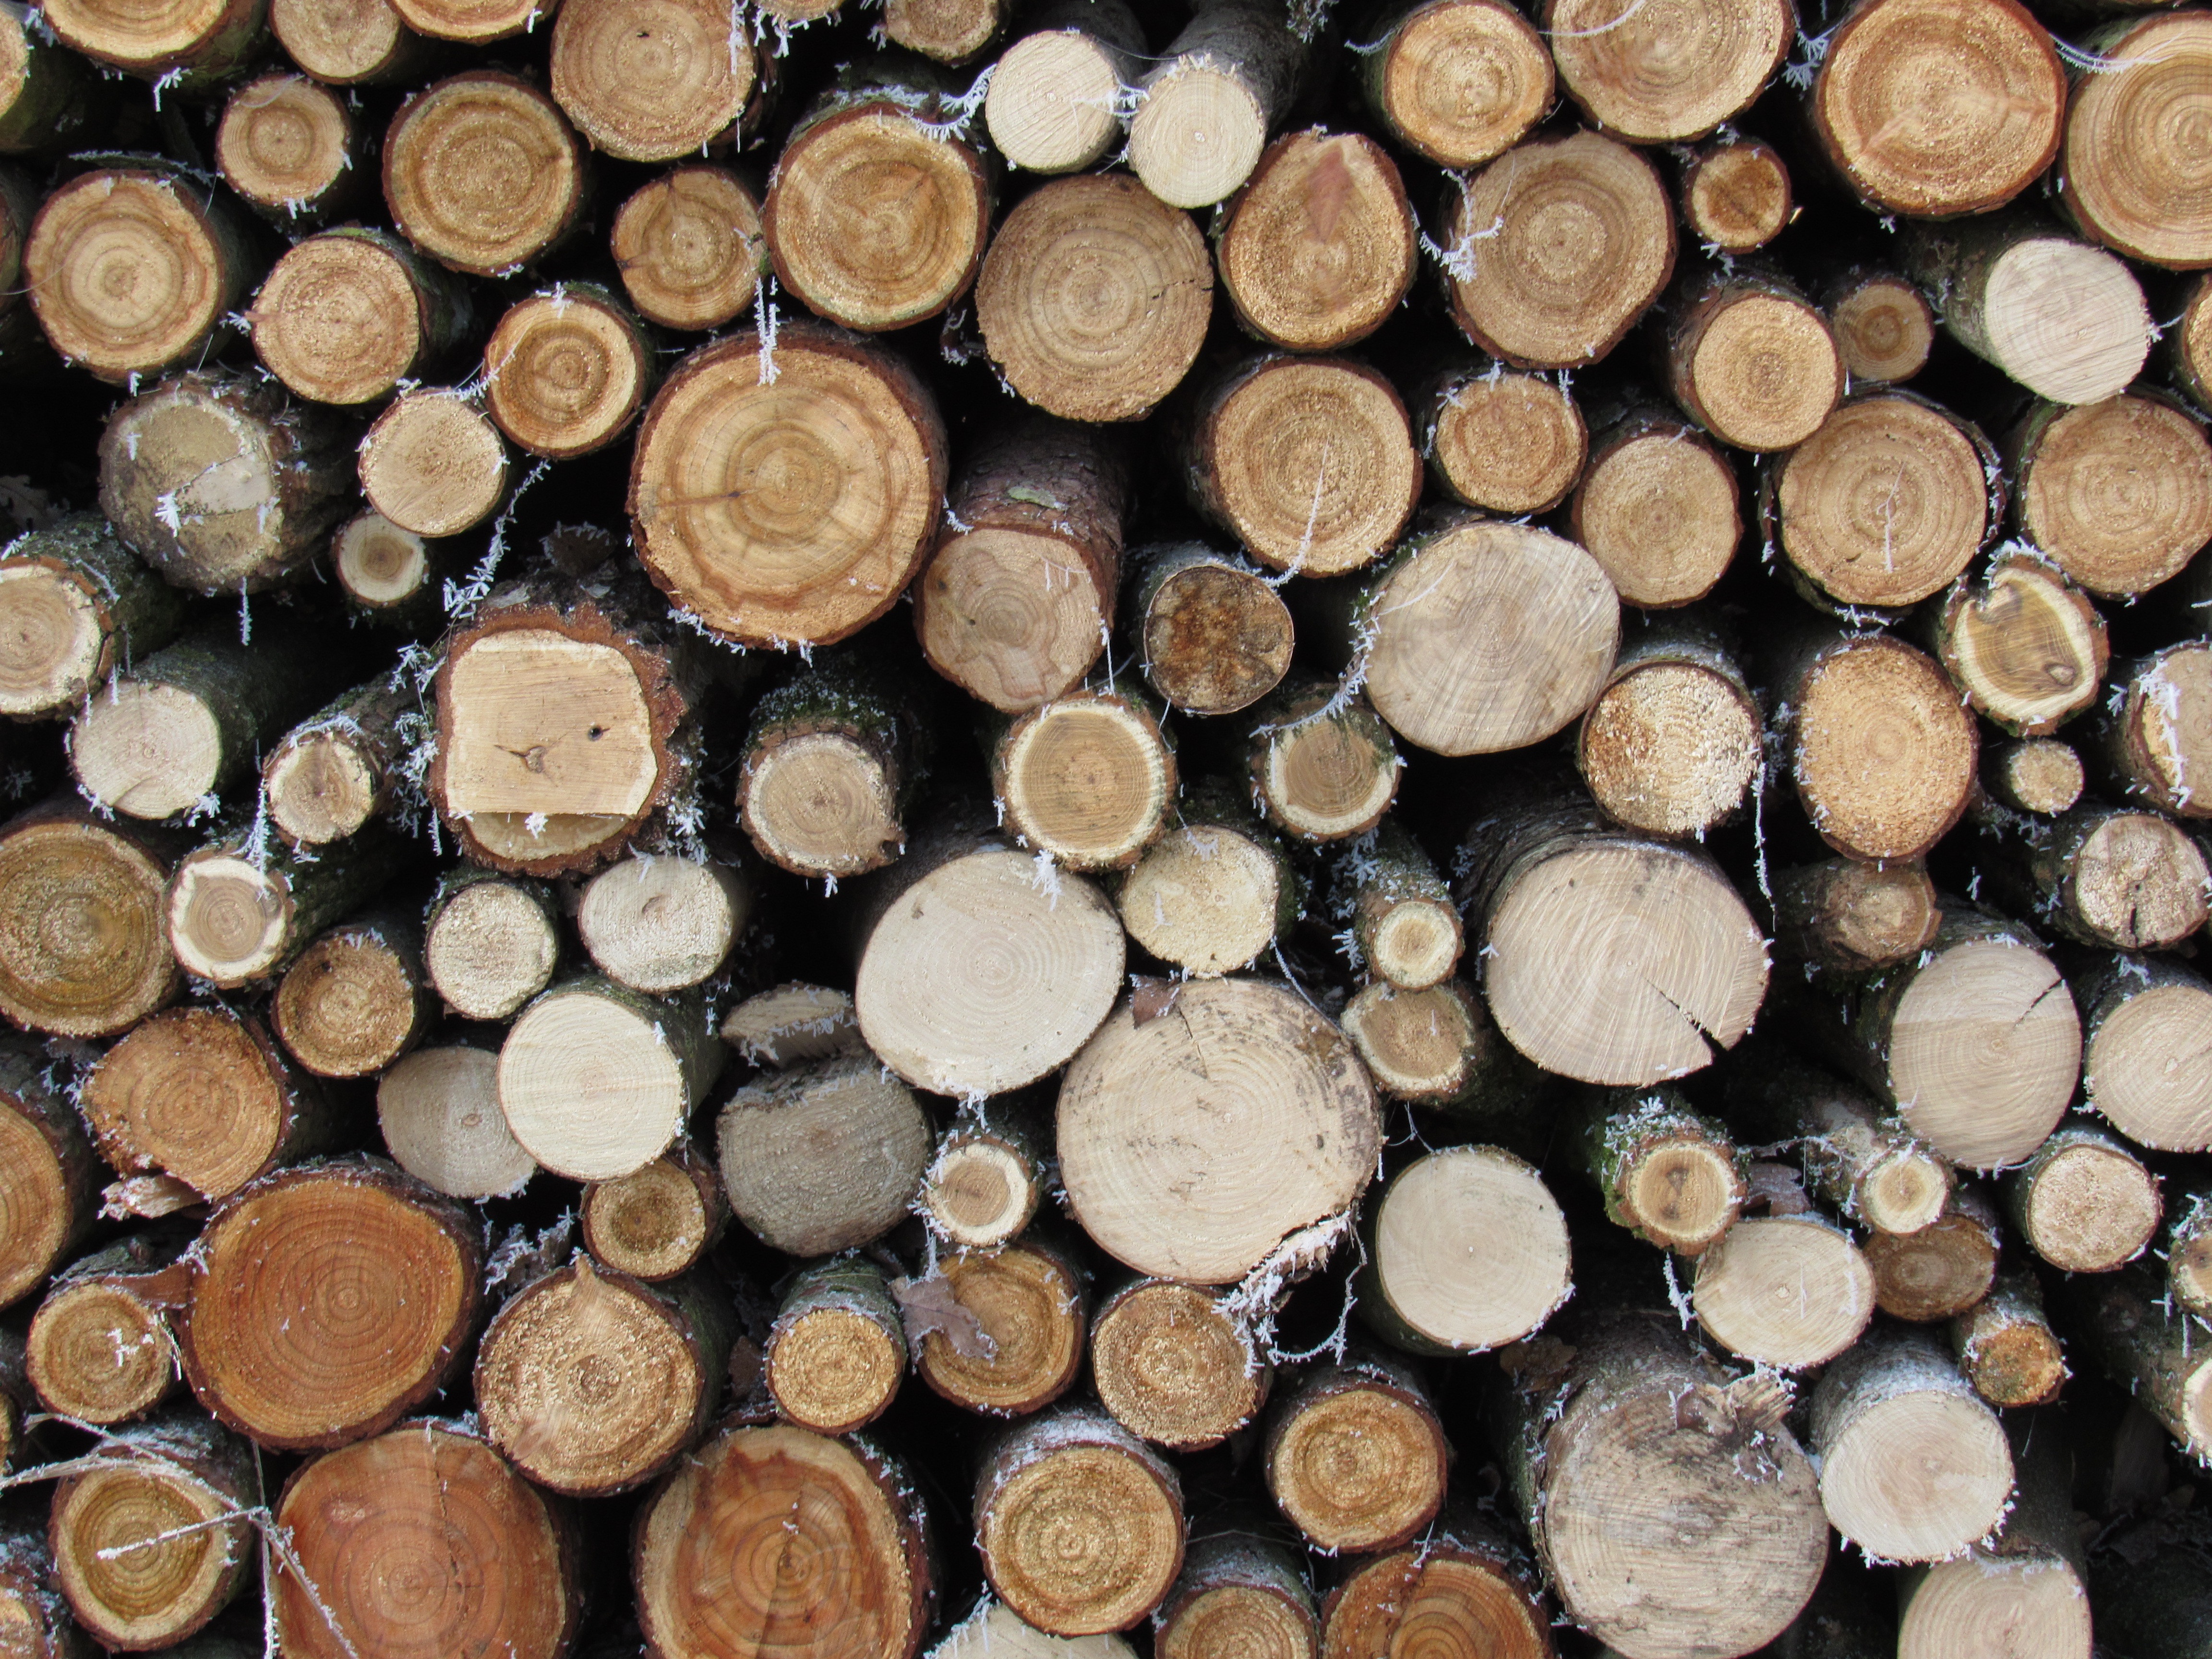
wood, trunk, money, soil, close up, currency, tree trunks, annual rings, pile of wood, man made object